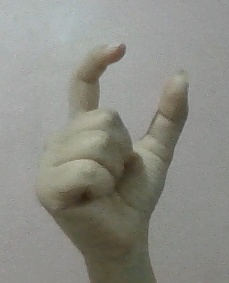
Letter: nun